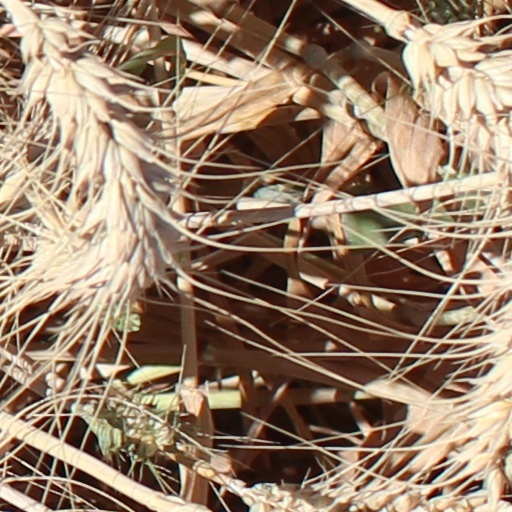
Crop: wheat